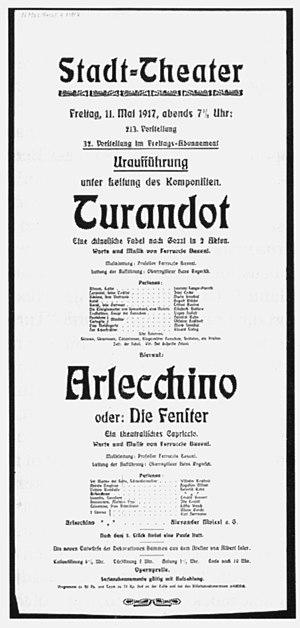
Turandot est un opéra en deux actes avec dialogues parlés de Ferruccio Busoni. Le compositeur rédigea son propre livret en allemand en s'inspirant de la pièce Turandot du comte Carlo Gozzi. La musique de l'opéra repose sur la musique de scène et la suite connexe que Busoni avait composées en 1905 pour une production de la pièce de Gozzi. L'opéra est souvent interprété avec l'opéra en un acte précédent de Busoni, Arlecchino.